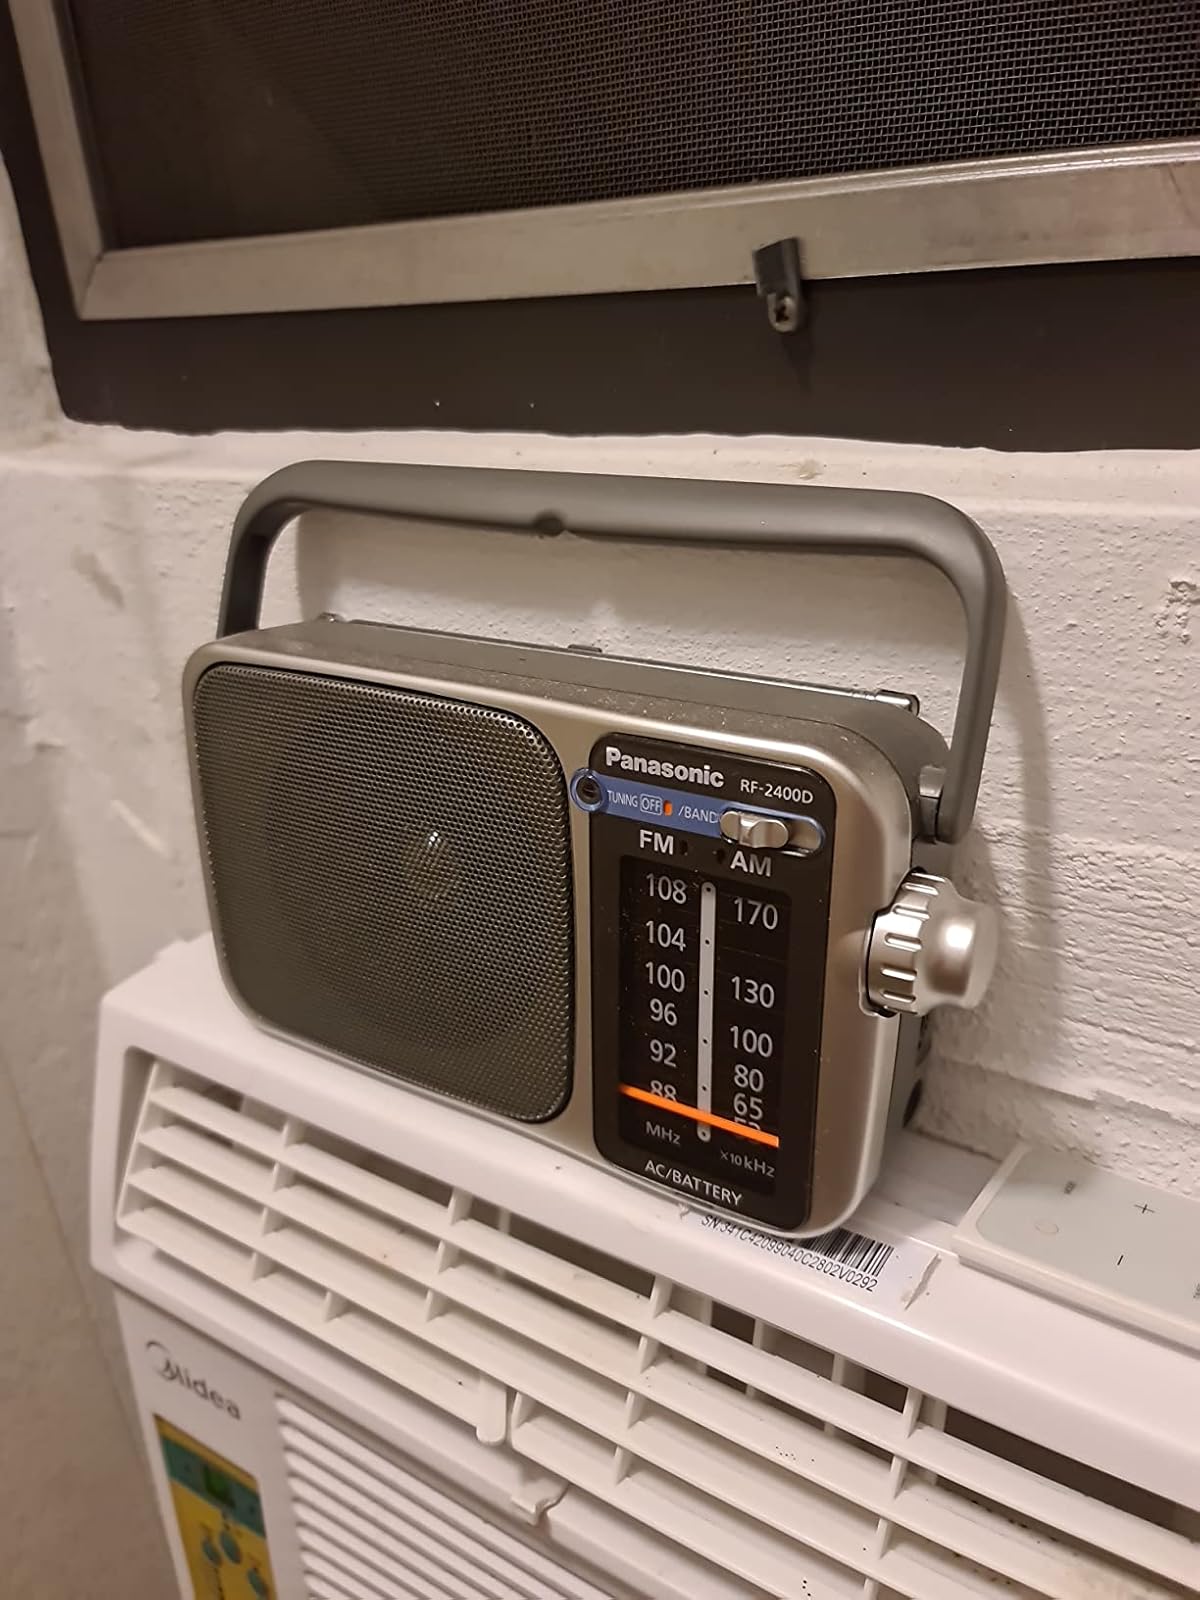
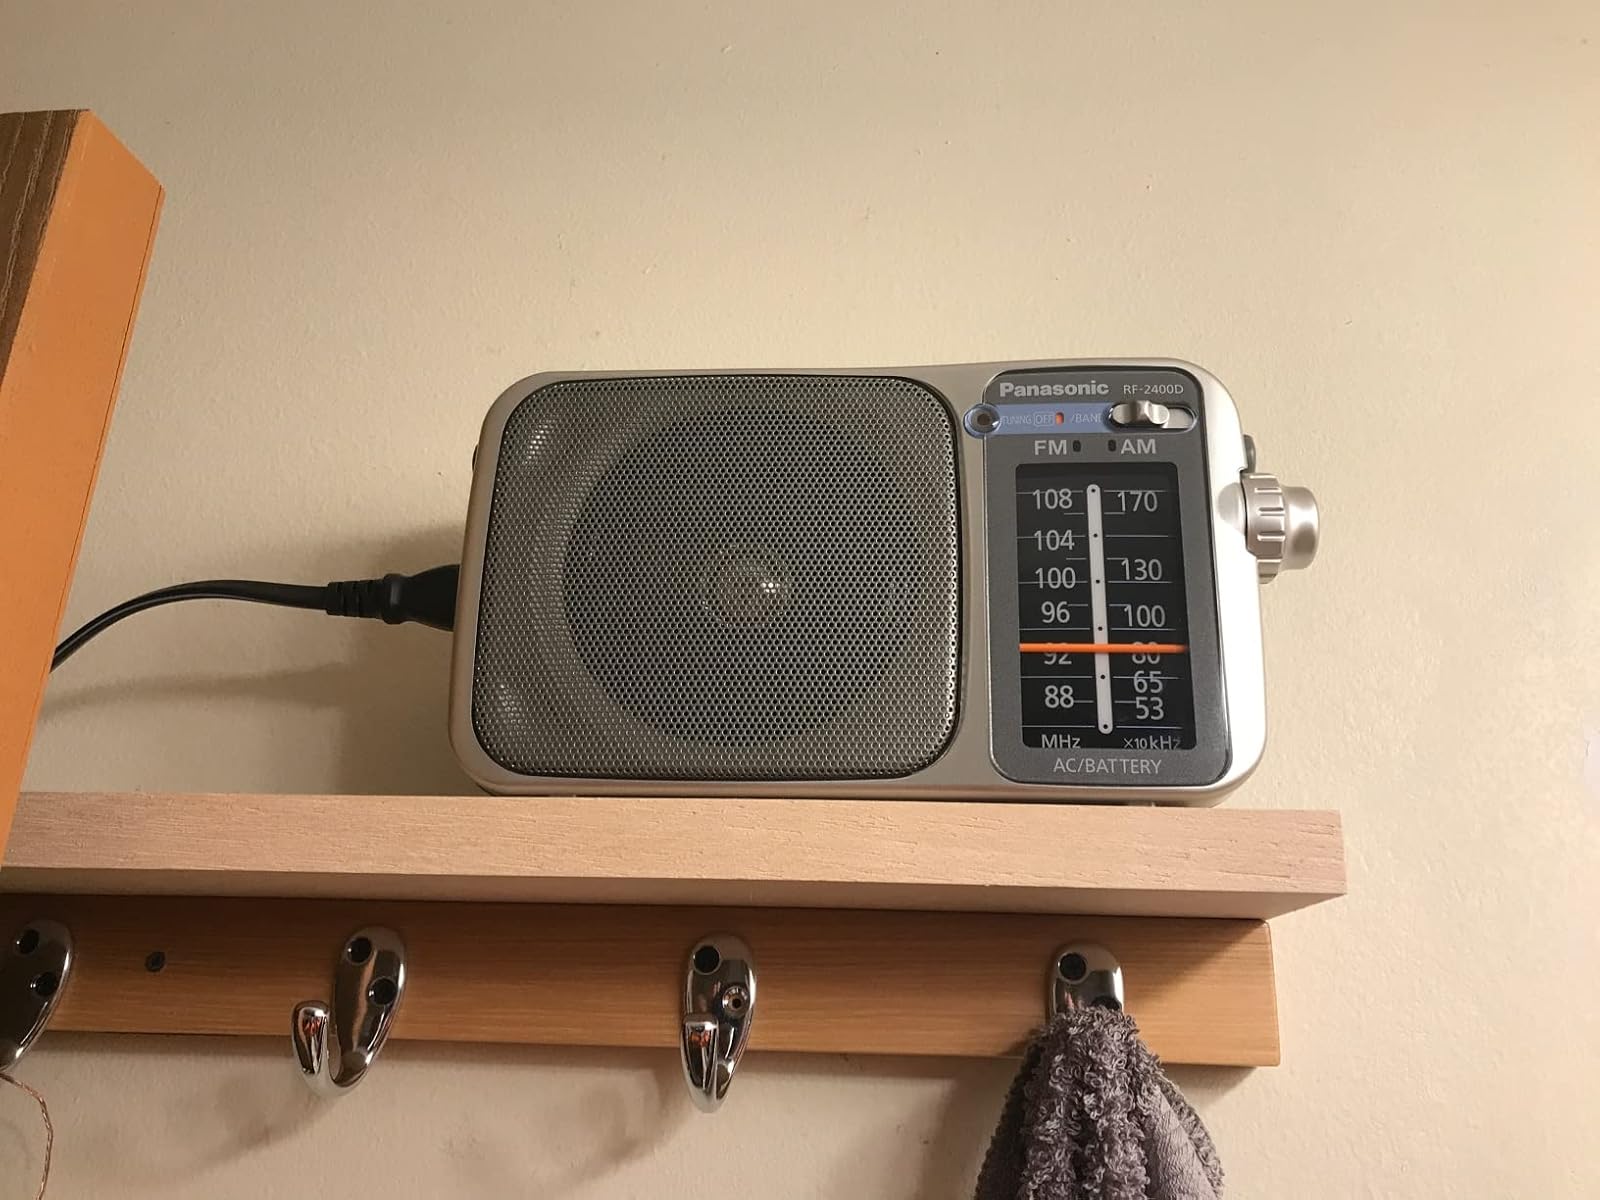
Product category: radio
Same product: yes